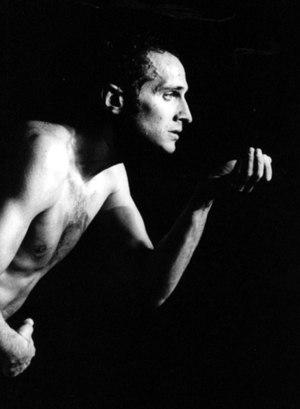
Benito Gutmacher, né le 13 février 1950 à Buenos Aires, Argentine, est un acteur, auteur et directeur de théâtre.